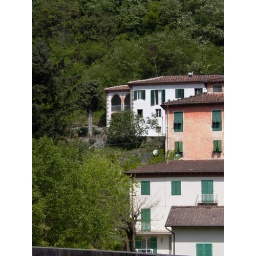
Villa Rosalena in the white house with he arches